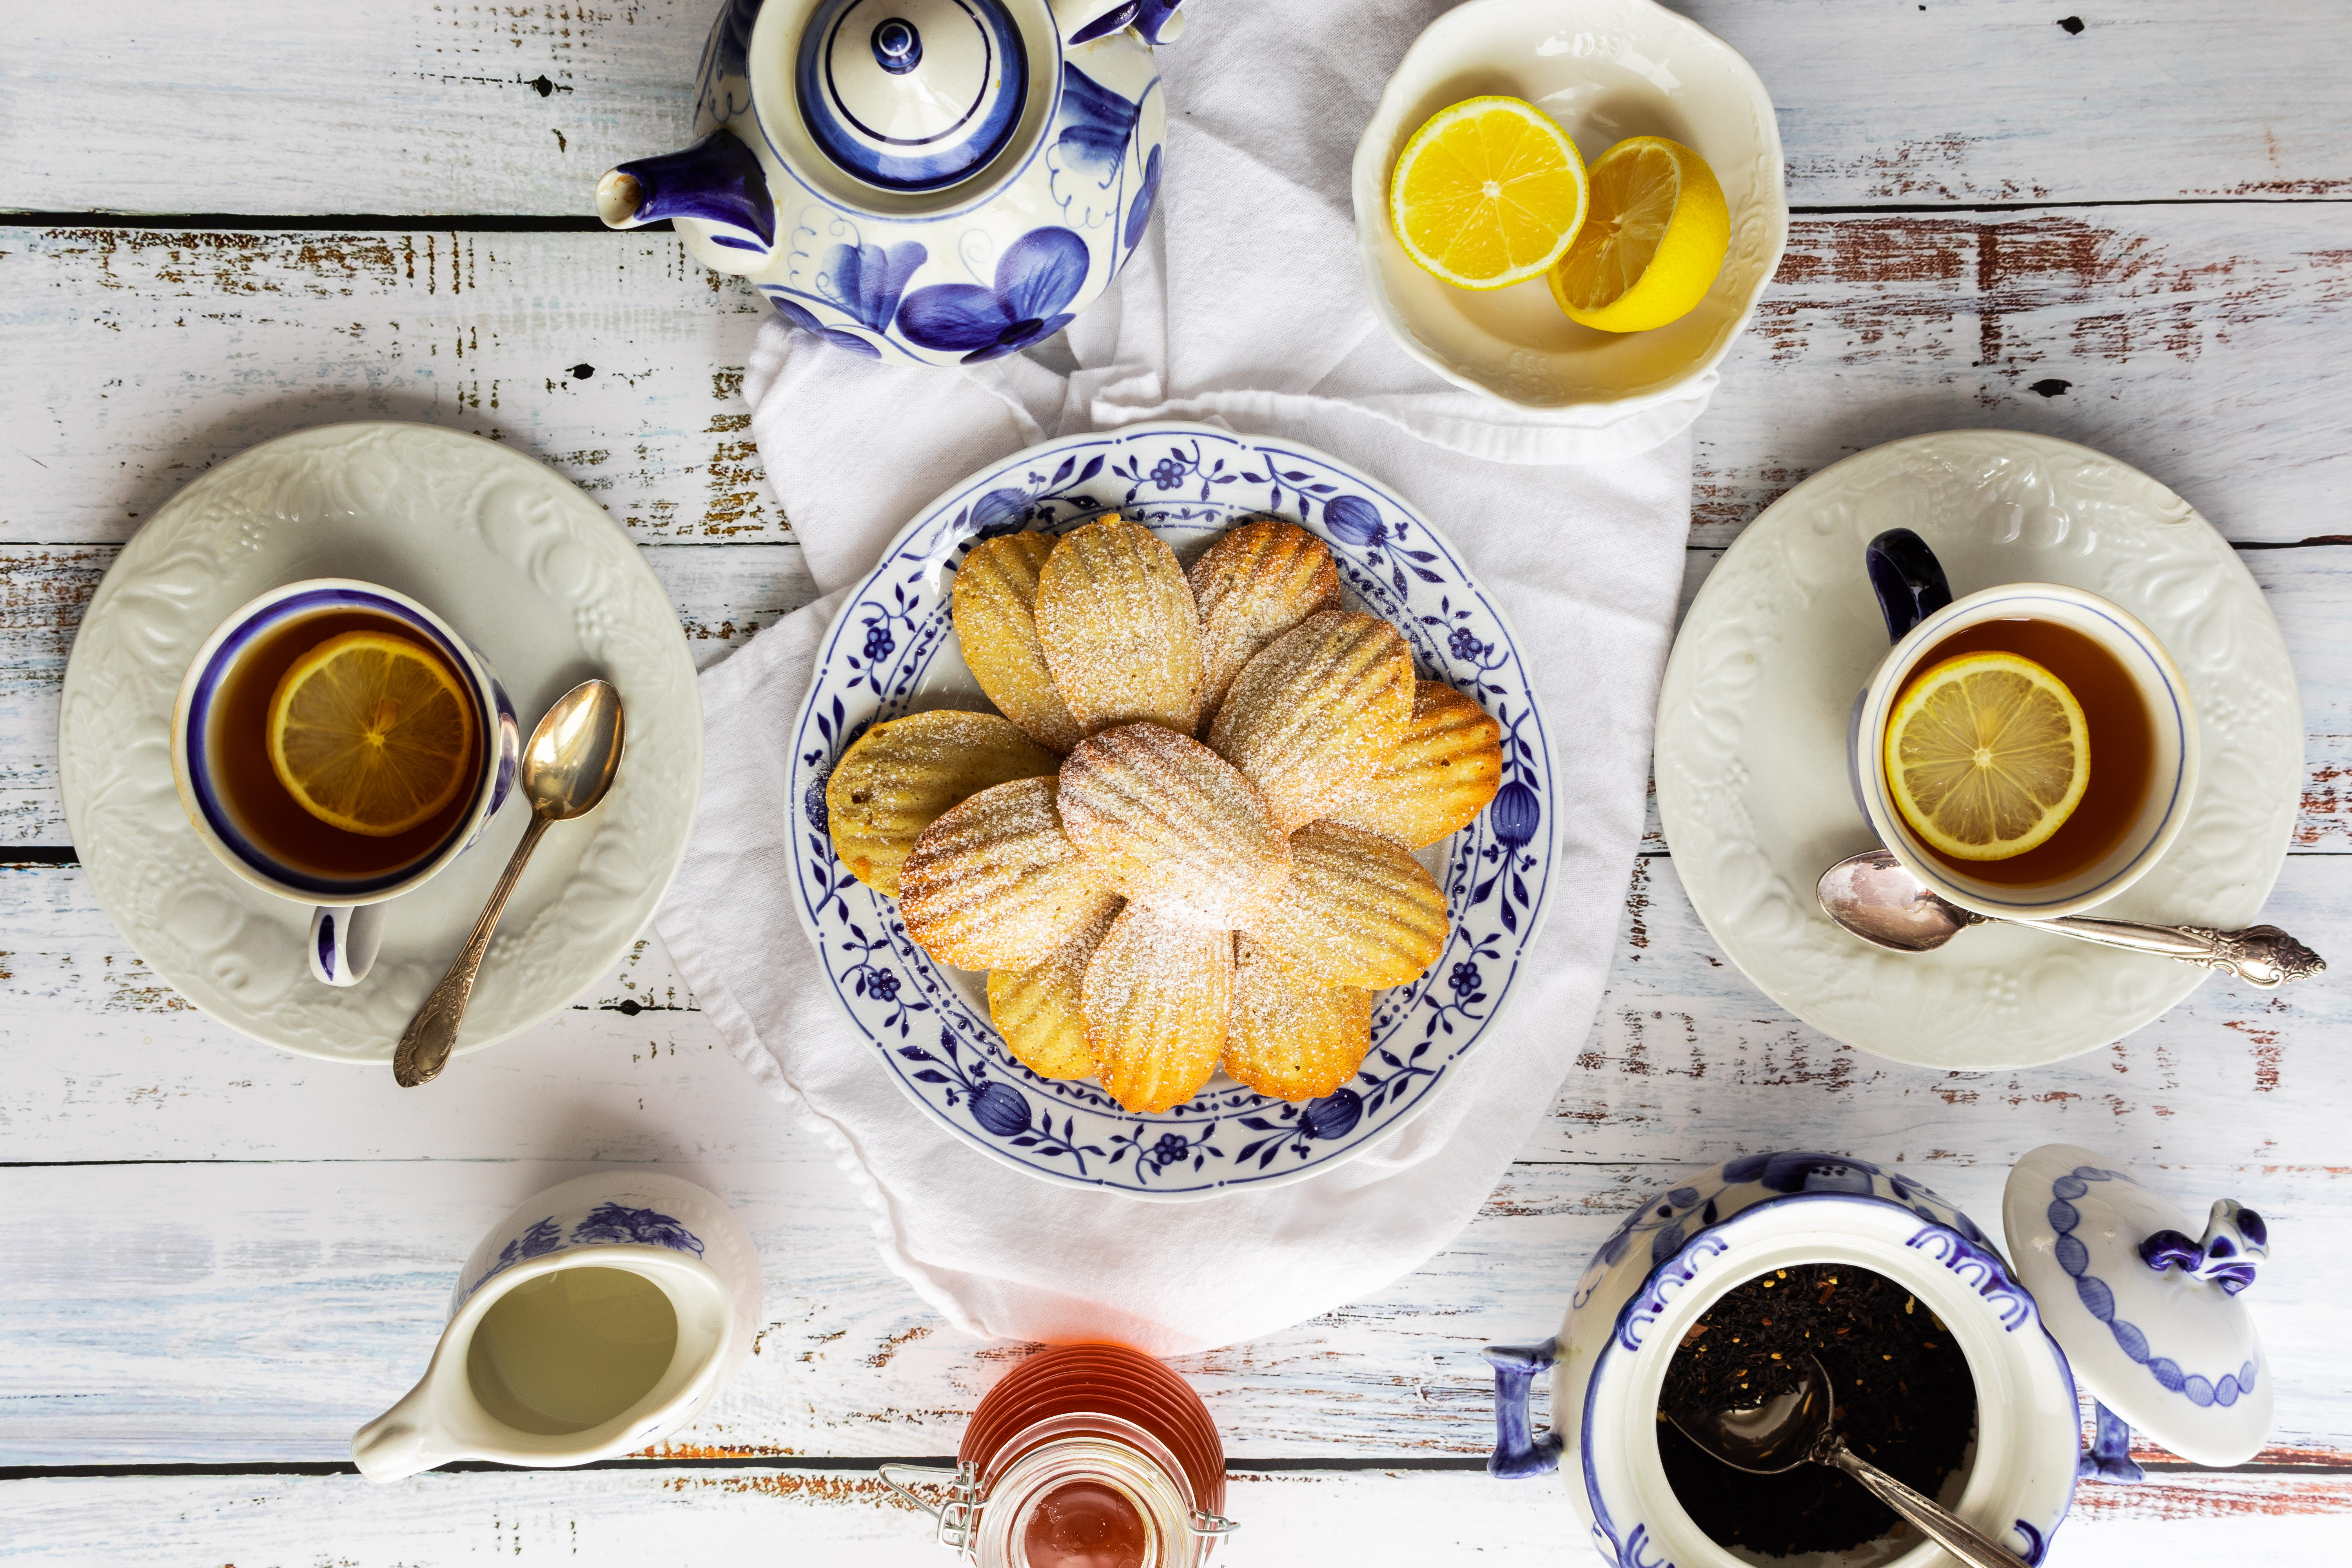
food, eye, cuisine, tea, drink, ingredient, lemon, orange, tableware, dish, still life photography